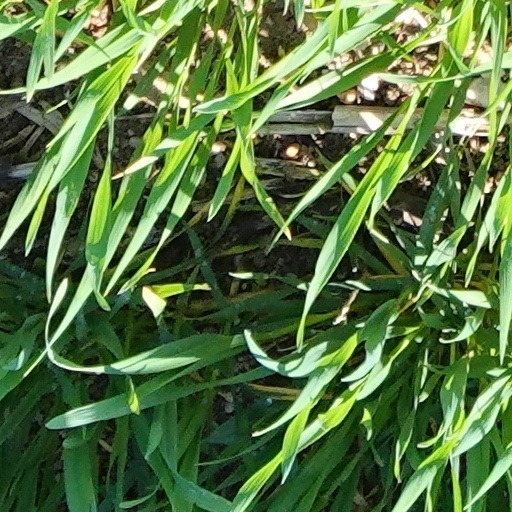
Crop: wheat